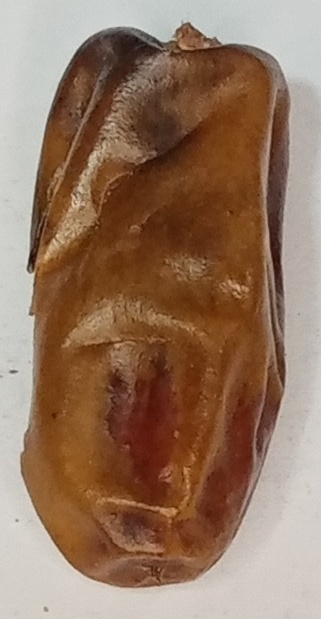
Variety: gajar
Size: small
Grade: grade-3